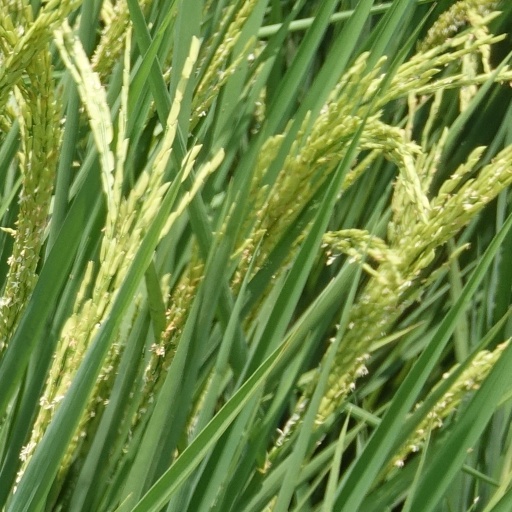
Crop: rice